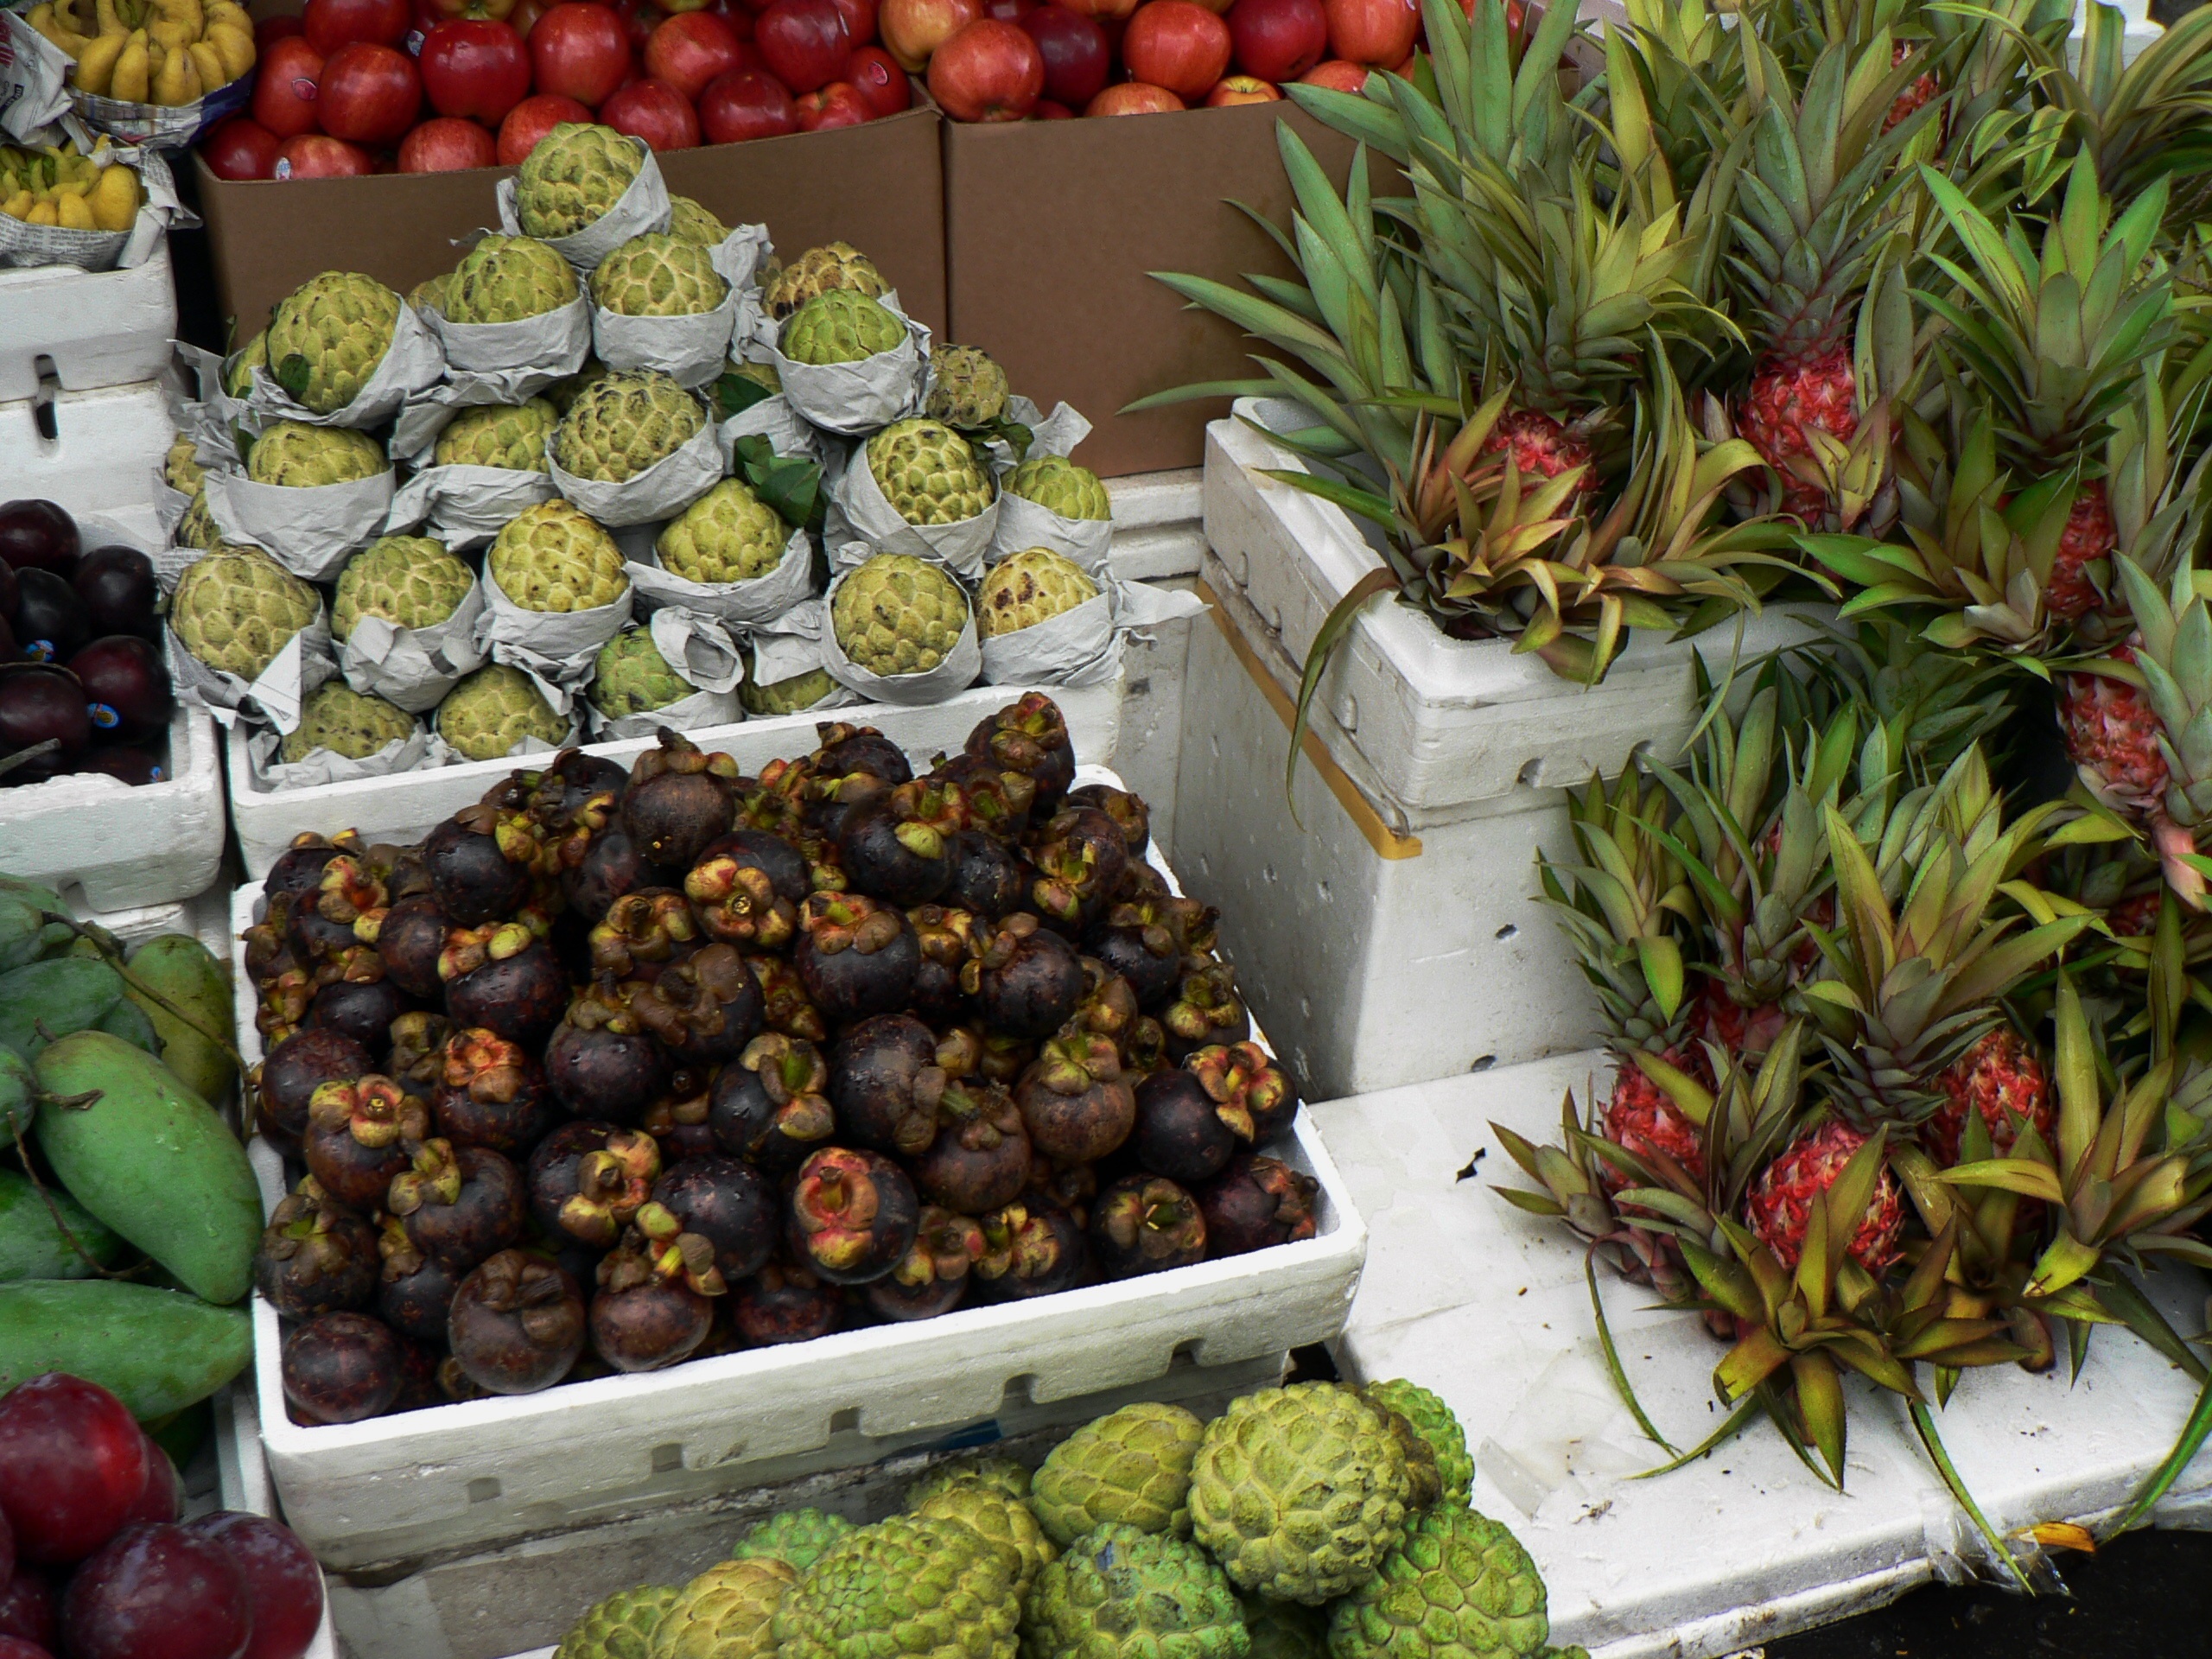
plant, fruit, flower, city, food, produce, market, viet nam, exotic, floristry, flowering plant, etal, land plant